Chuvash Wikipedia

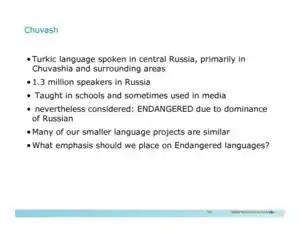
Slide presentation from Jimmy Wales

The Chuvash Wikipedia was created on 22 November 2004. Jimmy Wales used it at Wikimania 2009 as an example of the value of Wikipedia for the languages on the verge of extinction.